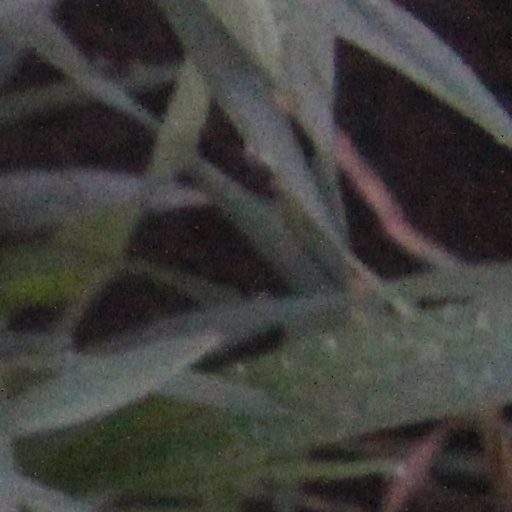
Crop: wheat